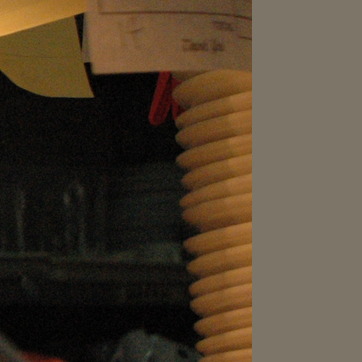
Material: ceramic